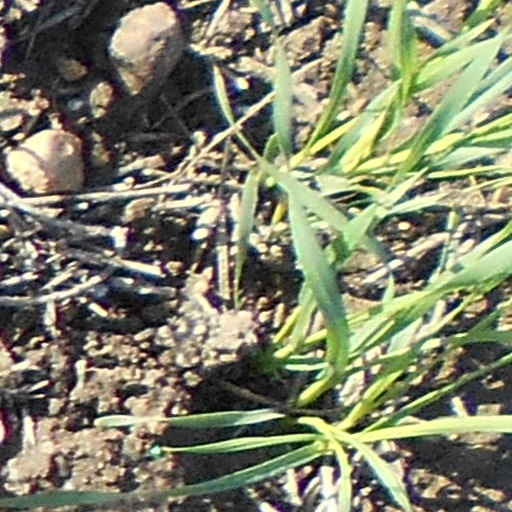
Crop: wheat